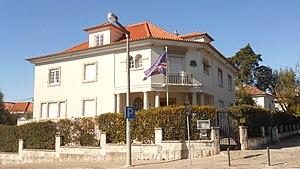
Les représentations diplomatiques du Cap-Vert comprennent les ambassades et les consulats de la République du Cap-Vert à l'étranger.